One Piece season 12

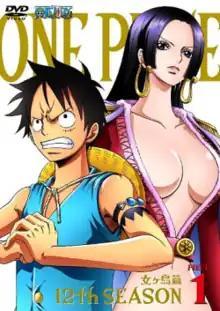
The cover of the first DVD compilation released by Toei Animation of the twelfth season.

The twelfth season of the "One Piece" anime series was directed by Hiroaki Miyamoto and produced by Toei Animation. It contains a single story arc, called , which mainly adapts material from the 53rd and 54th volumes of Eiichiro Oda's "One Piece" manga, following the adventures of Monkey D. Luffy and his Straw Hat Pirates after they are scattered across the world by Bartholomew Kuma. Focusing on Luffy, the first 10 episodes depict his stay on Amazon Lilly, an island that is inhabited solely by the Kuja, a tribe of women warriors, and ruled by their leader, Boa "Pirates Empress" Hancock, one of the Seven Warlords of the Sea. The remaining 4 episodes give insight into the fates of Luffy's crew, while Luffy with Hancock's help, who fell in love with him, travels to Impel Down, the world's largest prison, to save his adoptive older brother, Portgas D. Ace, from execution.